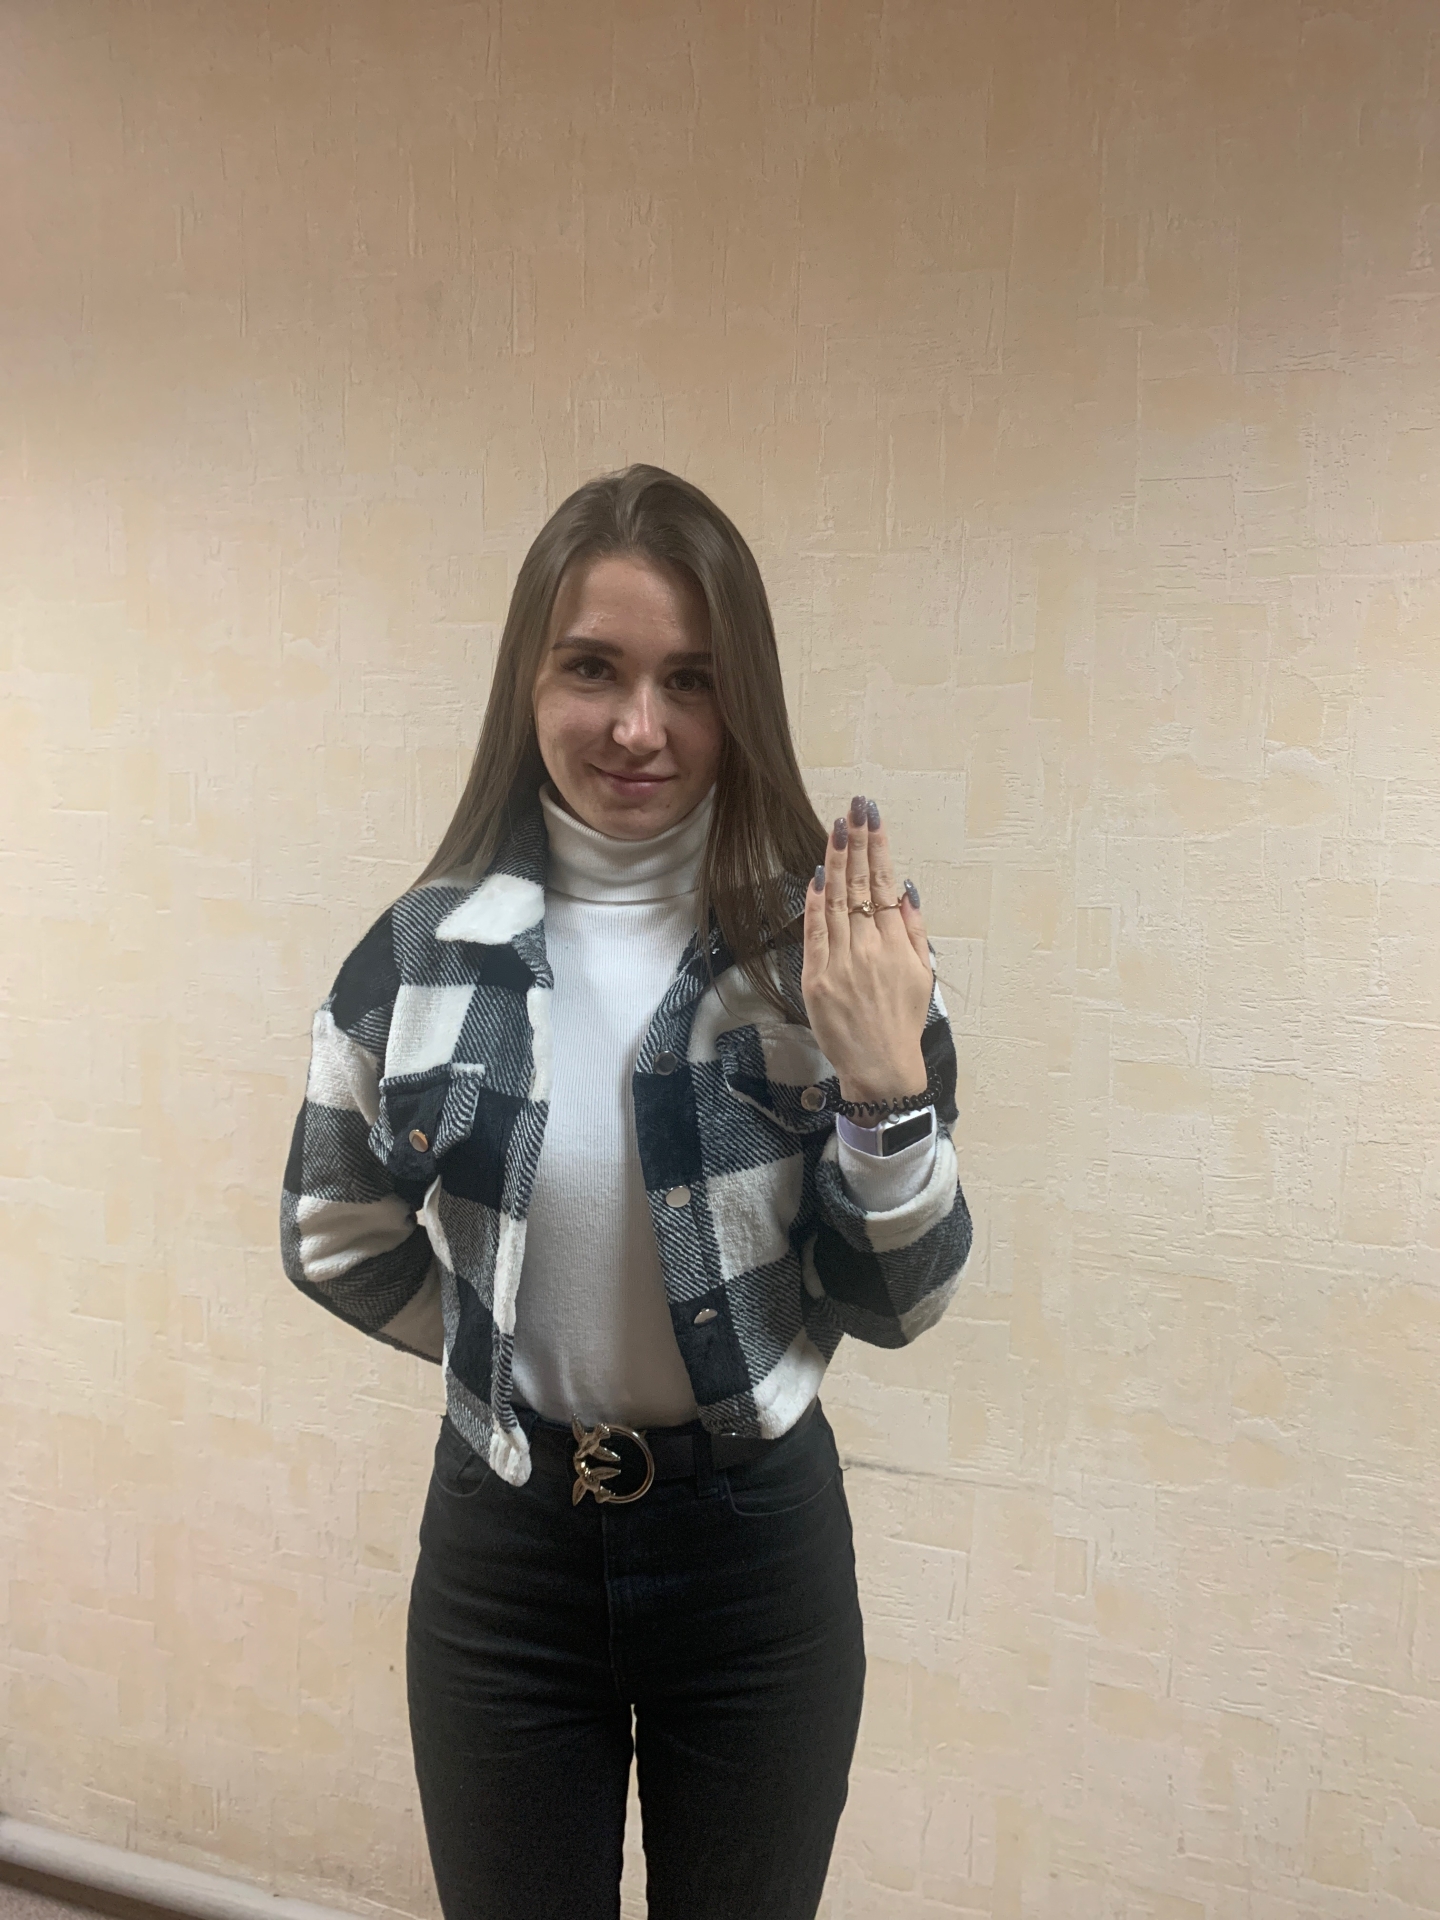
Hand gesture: stop_inverted